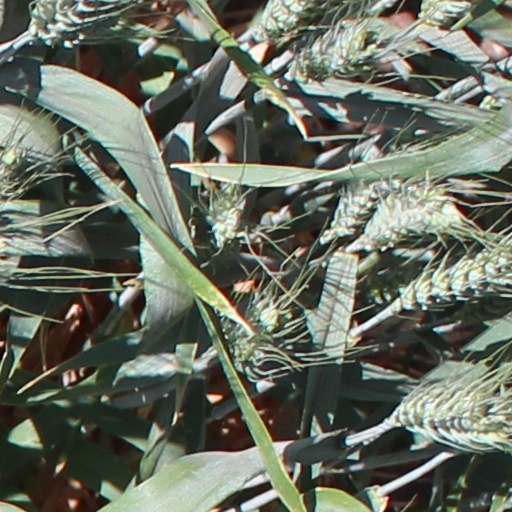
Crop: wheat